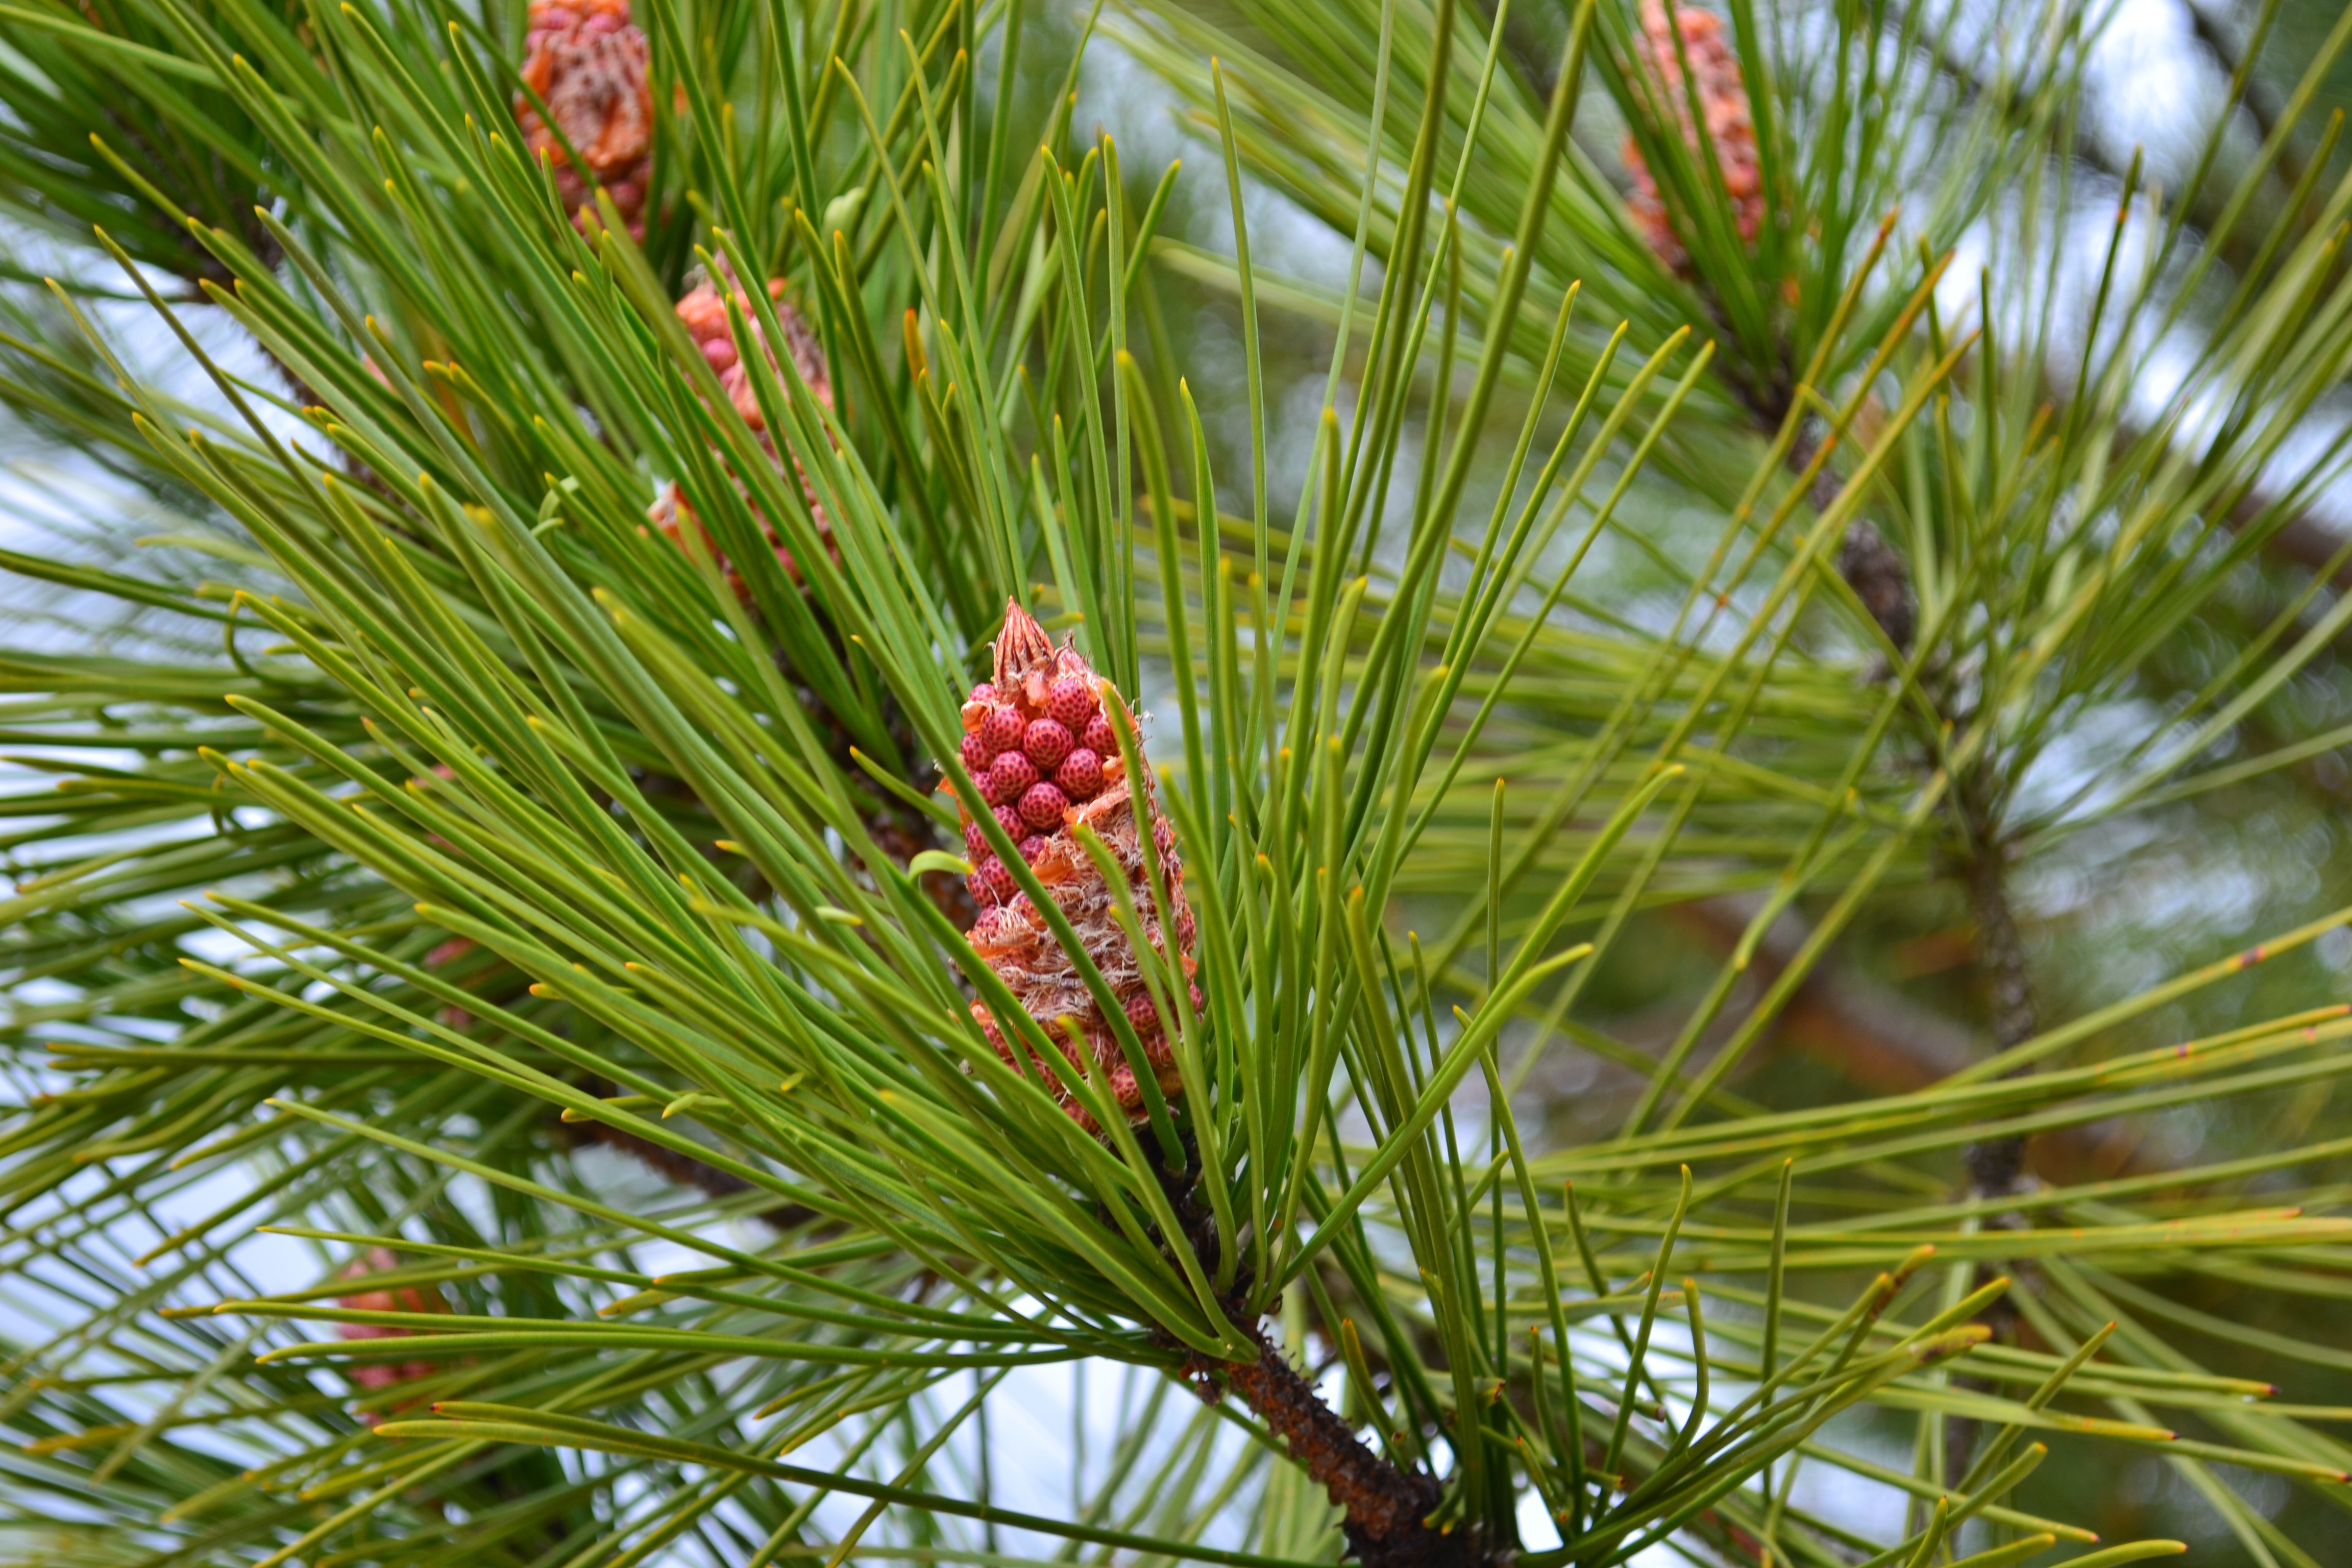
tree, branch, plant, flower, pine, pinecone, evergreen, cone, botany, fir, conifer, spruce, larch, points, flowering plant, pine family, maritime pine, grass family, woody plant, temperate coniferous forest, land plant, arecales